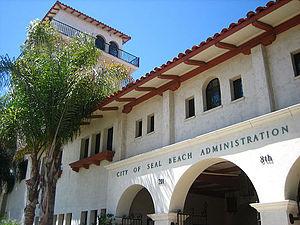
Seal Beach est une municipalité du comté d'Orange en Californie. Au recensement de 2000 sa population était de 24 157 habitants. Seal Beach est située au coin le plus à l'ouest du comté d'Orange. La Baie de San Pedro s'étend au sud-ouest de la ville.